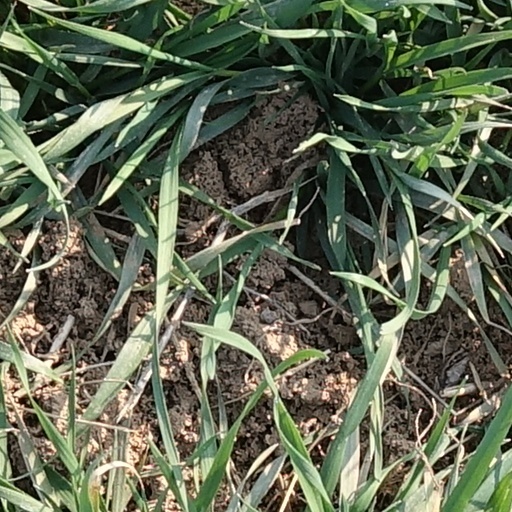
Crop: wheat